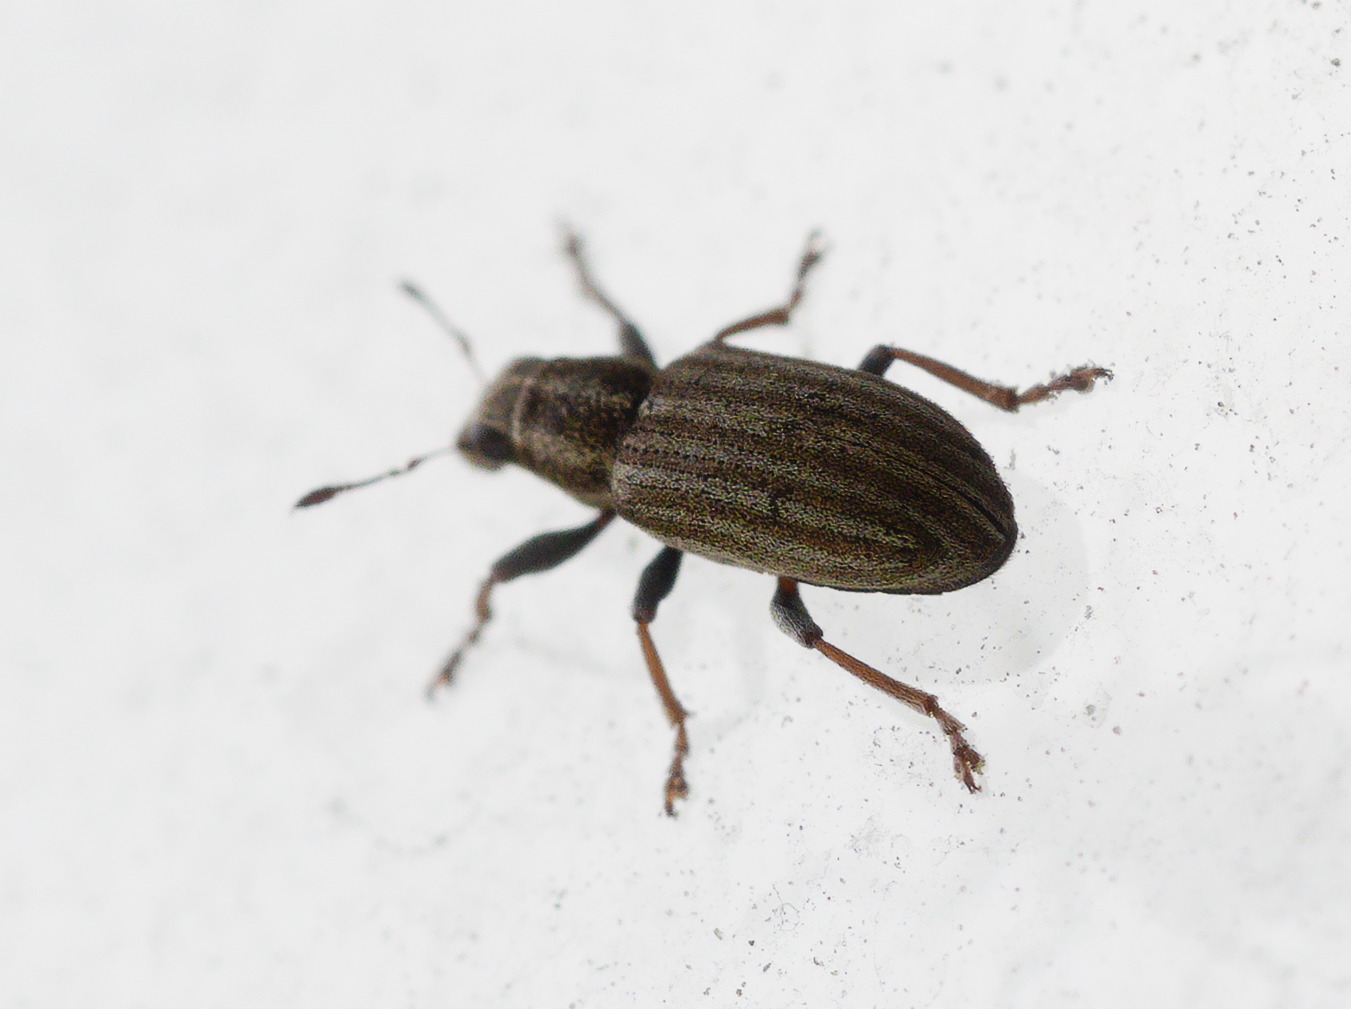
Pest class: pea_leaf_weevil